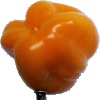
Label: yellow_pepper